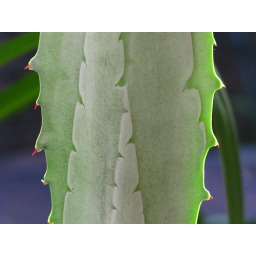
I like how the red thorns contrast against the green leaf. I also like how the sun lights up the right edge here.